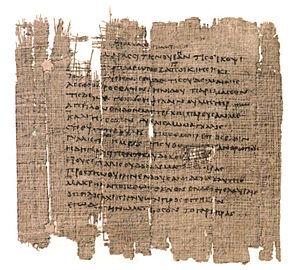
Hérondas, en grec ancien Ἡρώδας, Ἡρώδης ou Ἡρώνδας, est un poète grec antique ayant vécu au IIIᵉ siècle av. J.-C., auteur de mimiambes, genre hybride entre le mime et l'iambe.